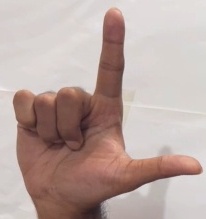
ASL sign: L